Angers

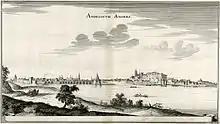
The town is called "Andegavum Angers" on this 1657 engraving

In 1551, Angers became the seat of a bailiwick and the presidial court of a jurisdiction, a position the city kept until 1790. At the same time, with the growth of Protestantism in France, a Catholic was placed at the head of the city and its castle while the bourgeoisie formed a Catholic militia to protect Angers from the Huguenots. The bishop, Gabriel Bouvery, organized on his side an "Angevin League".